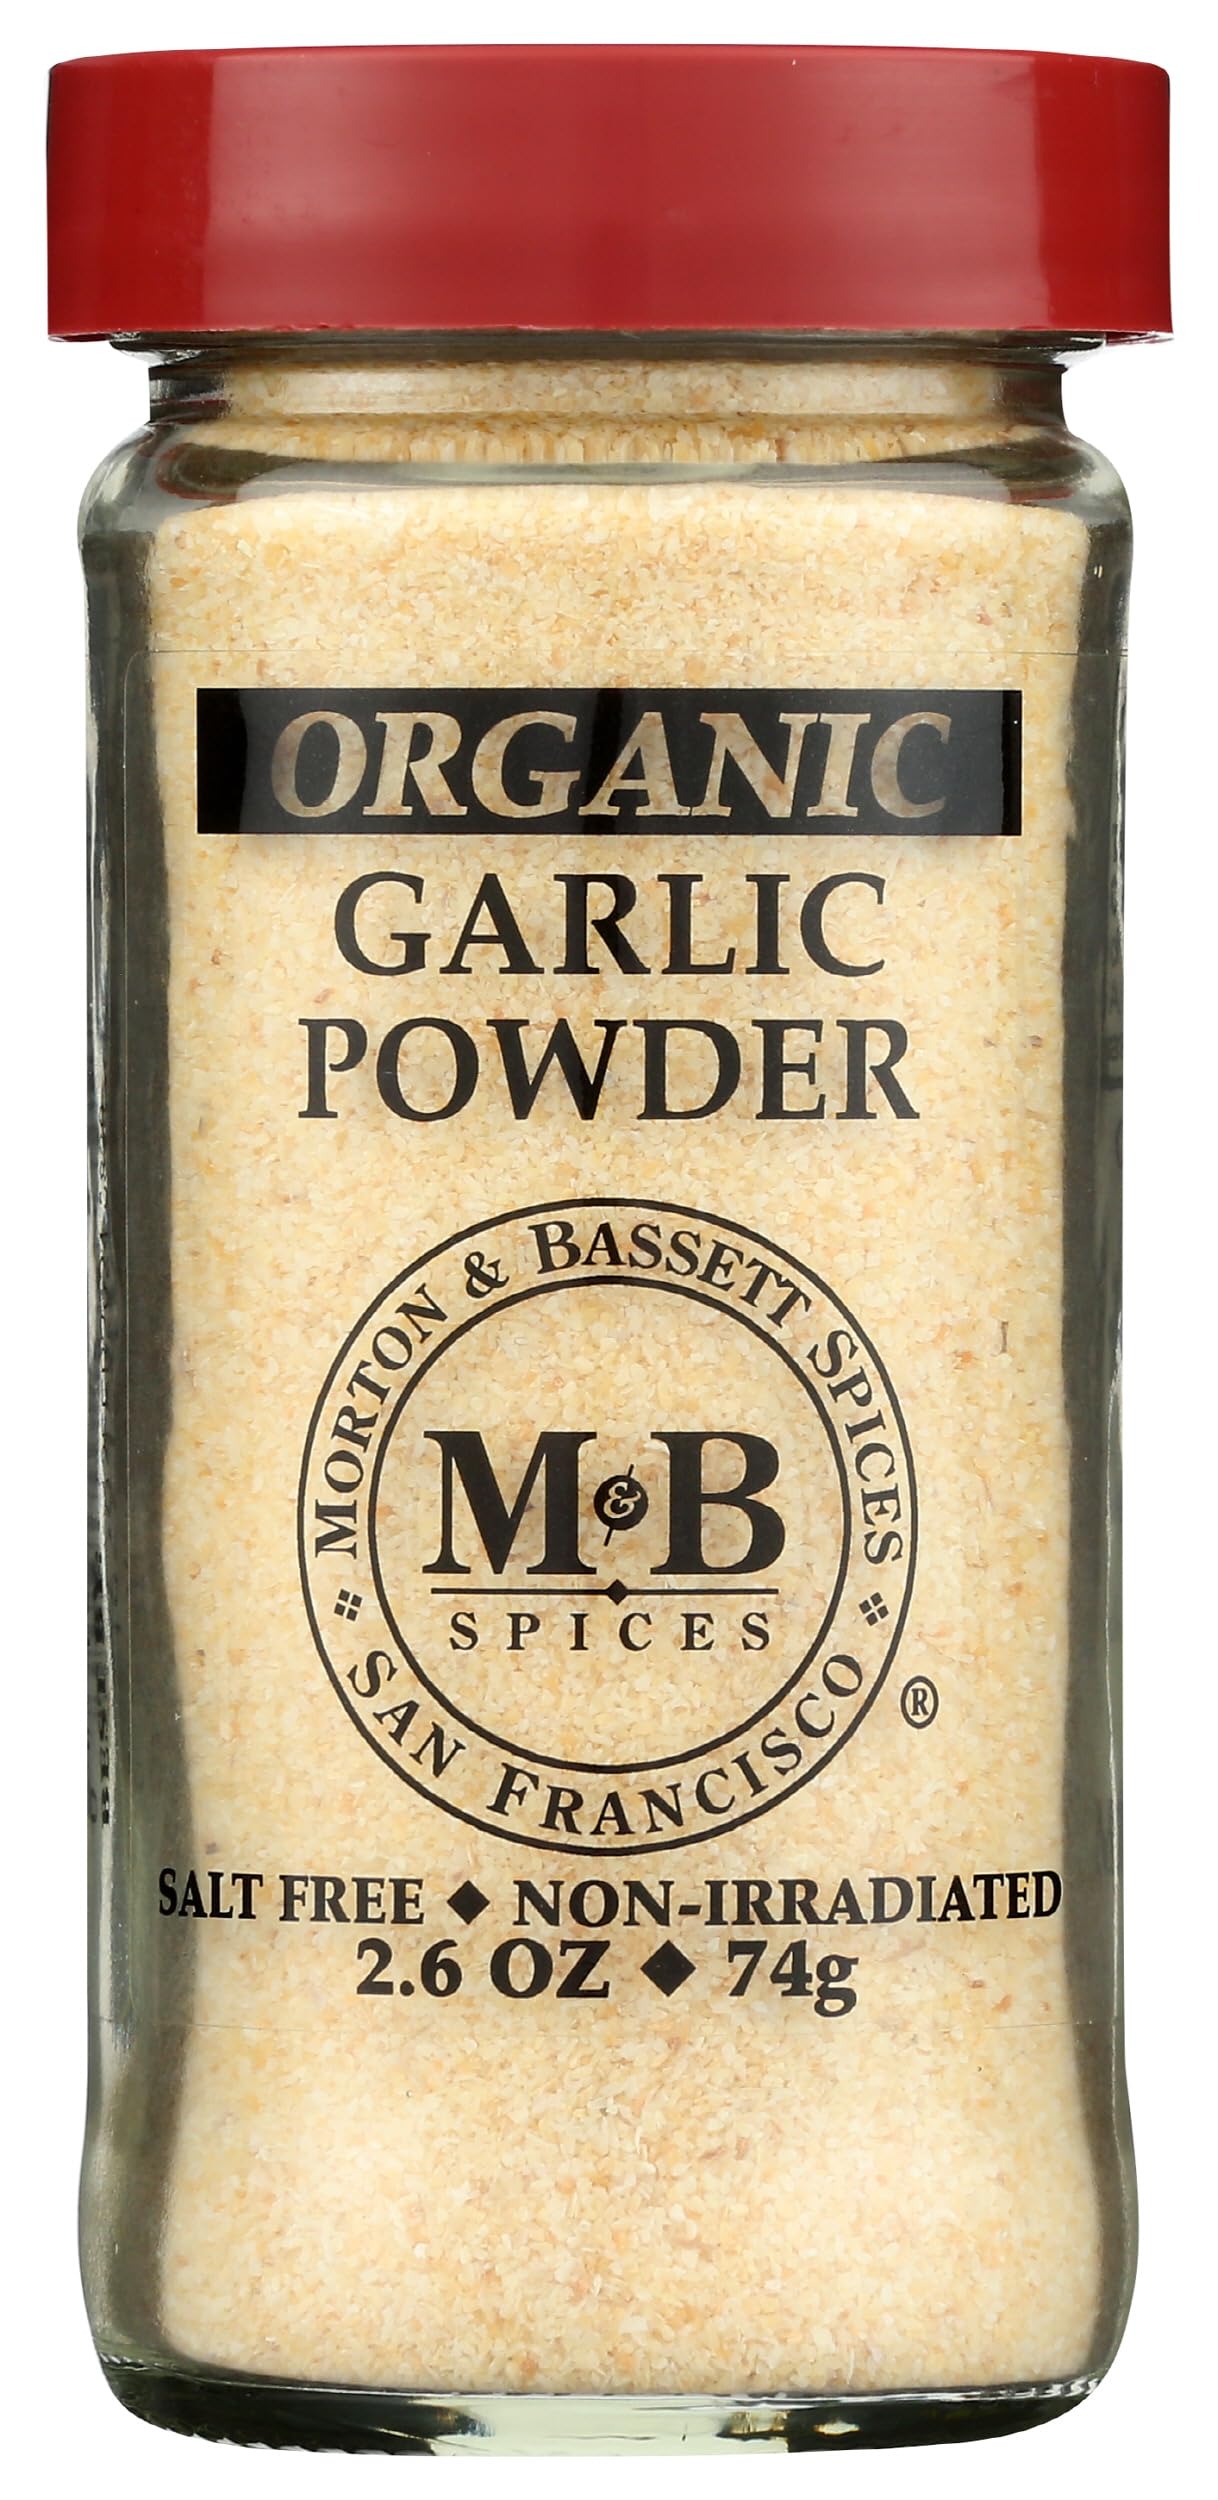
Item Name: Morton & Bassett Organic Garlic Powder Seasoning, Vegan, 2.6 Ounces (Pack Of 3)
Bullet Point: Morton & Bassett Organic Garlic Powder Seasoning, Vegan, 2.6 Ounces (Pack Of 3)
Value: 7.8
Unit: Ounce

Price: 11.84